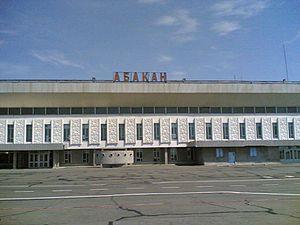
L'Aéroport International d'Abakan est un aéroport desservant la ville d'Abakan, capitale de la République de Khakassie, en Russie.